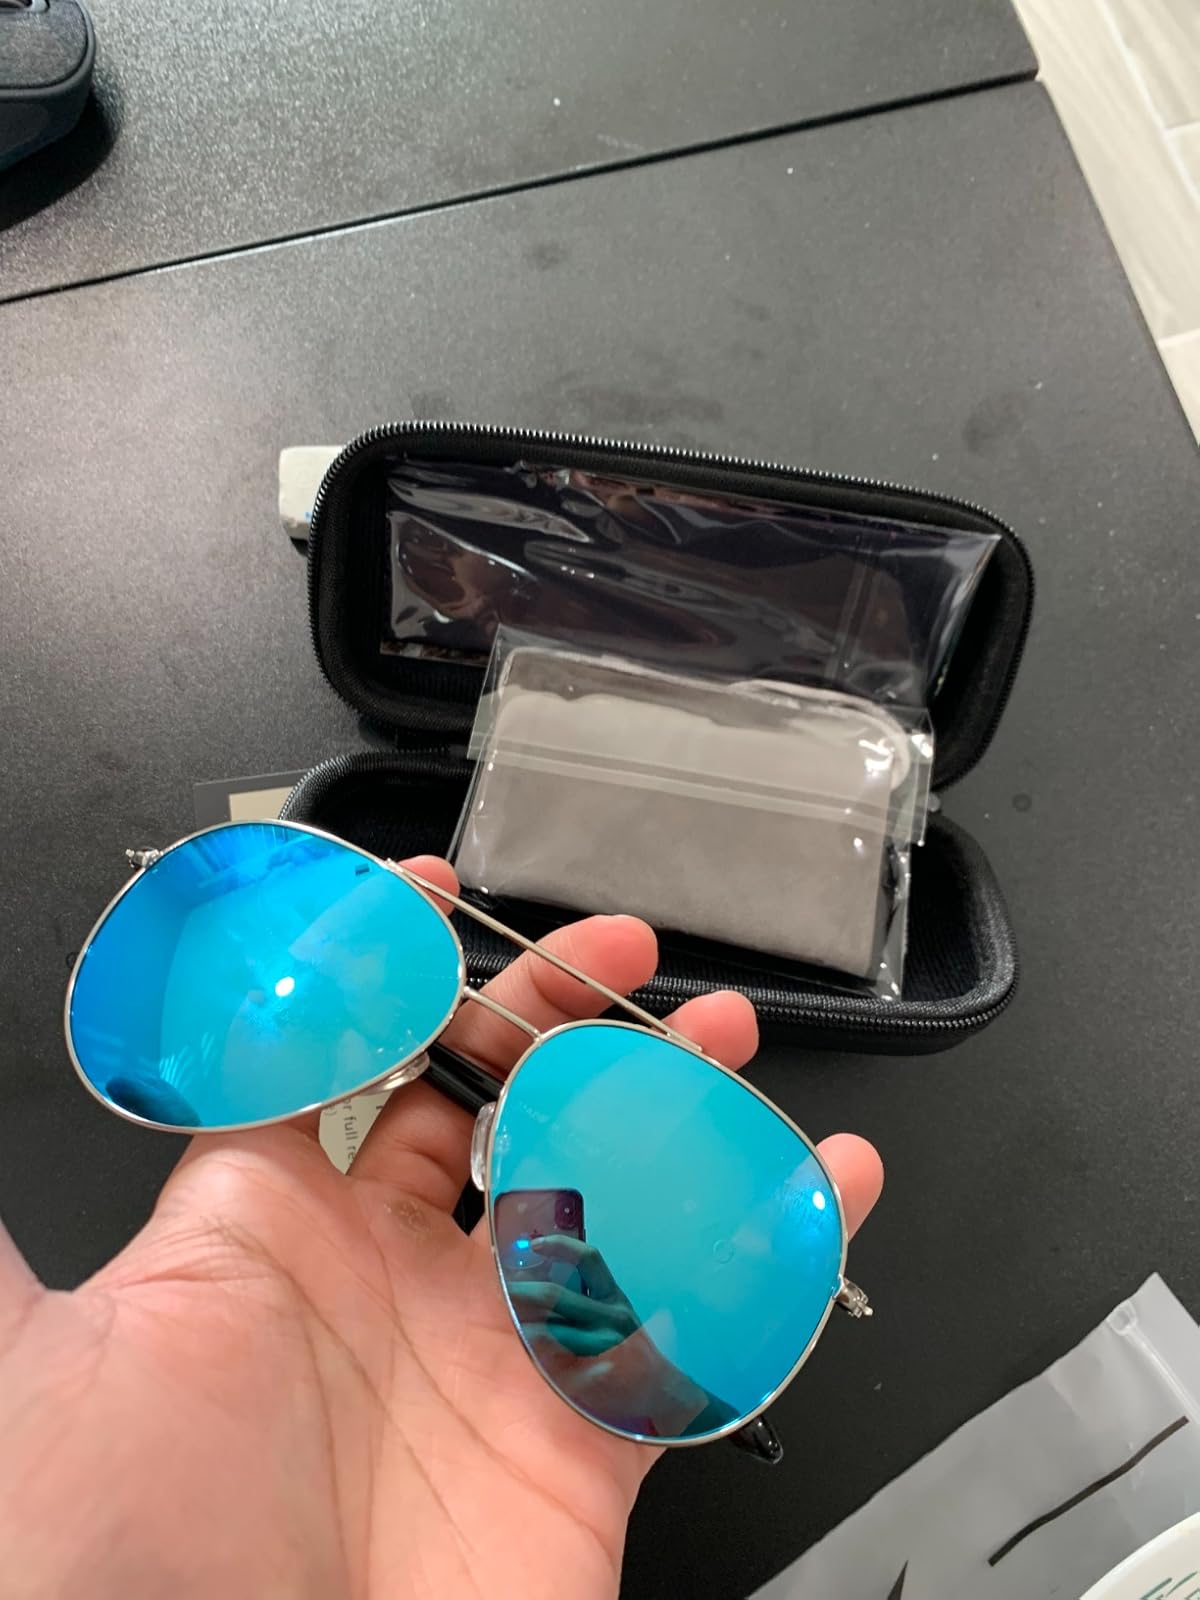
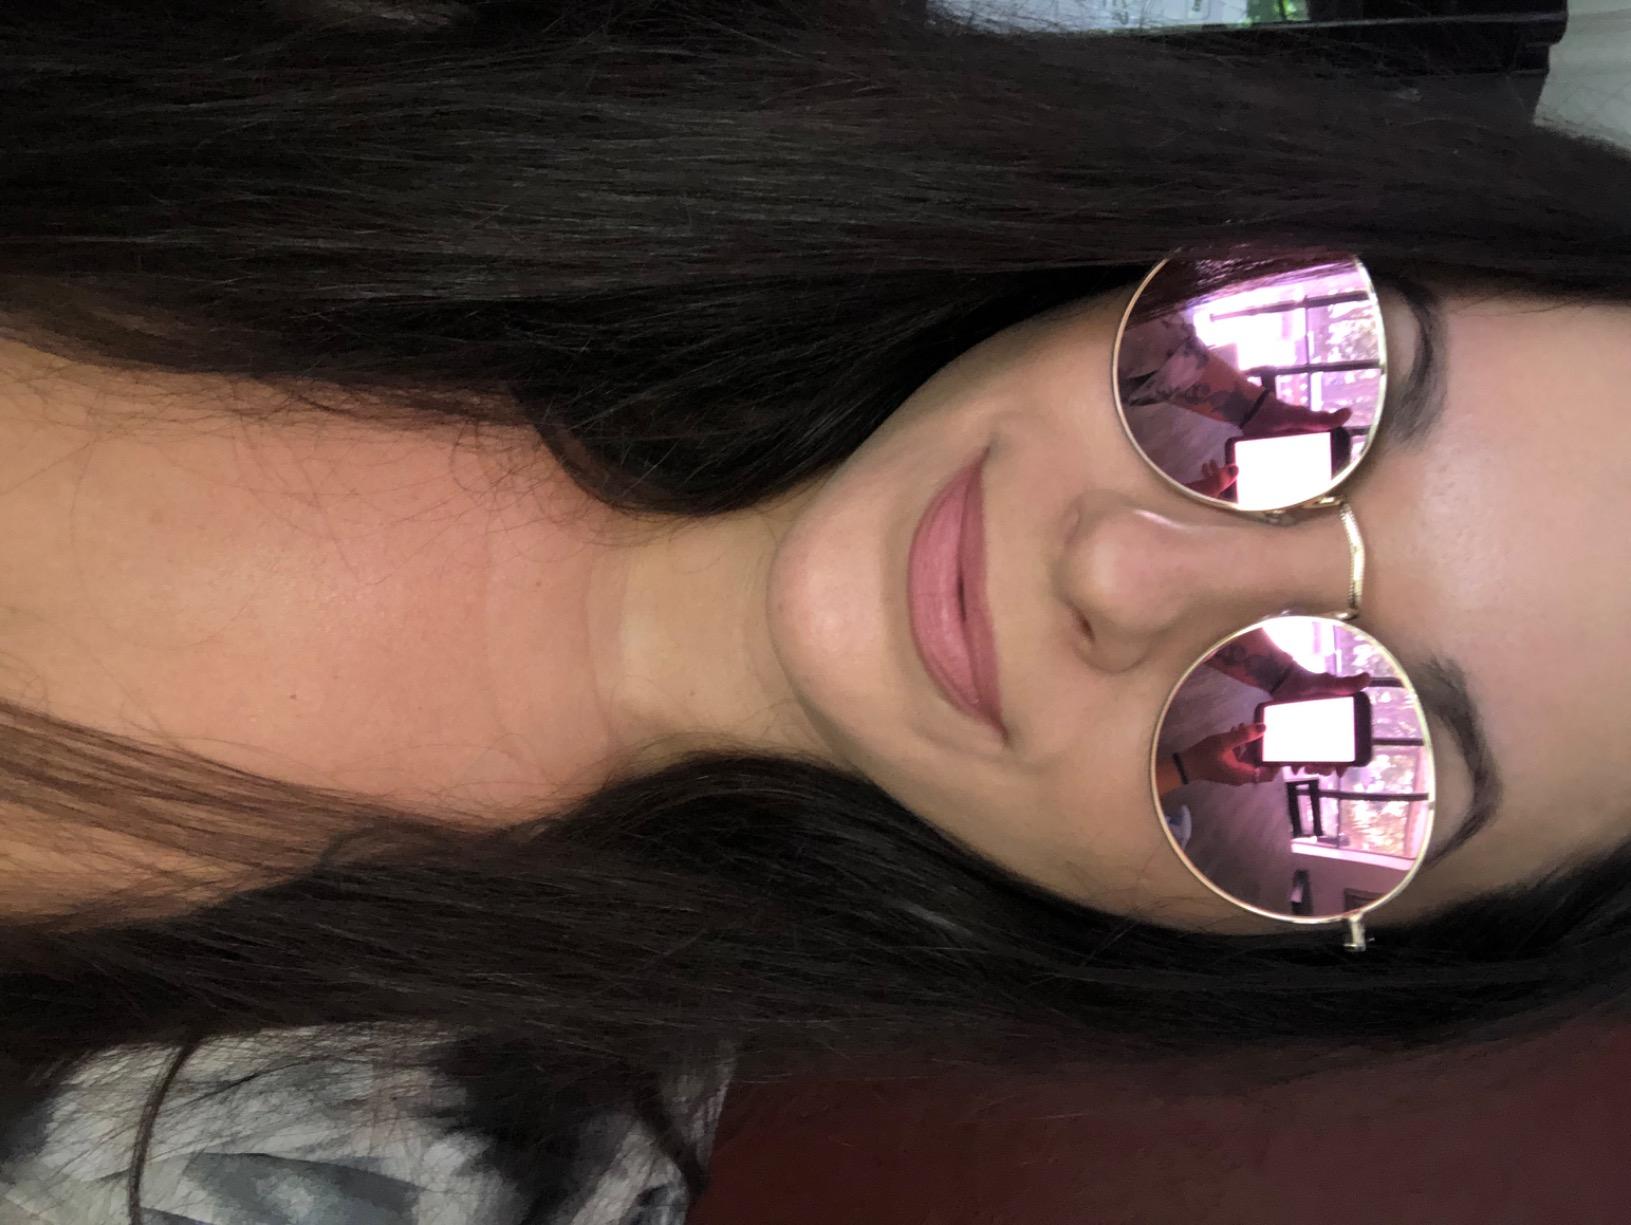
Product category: accessories_sunglasses
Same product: no